MikeWorldWide

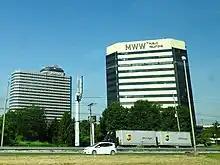
MikeWorldWide headquarters in East Rutherford, New Jersey

MikeWorldWide (formerly MWWPR) is a public relations firm. The company works in public relations and marketing, technology, digital and social media marketing, public affairs and government relations, corporate communications, healthcare, sustainability, and visual branding. Michael W. Kempner is the company’s founder and CEO. The firm's corporate headquarters is in East Rutherford, New Jersey; the firm's operating headquarters is in New York City.